Serving cart

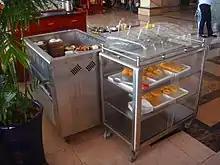
Serving carts with dim sum and breakfast pastries

A serving cart is a kind of smaller food cart. It is typically used by restaurants to deliver or display food.